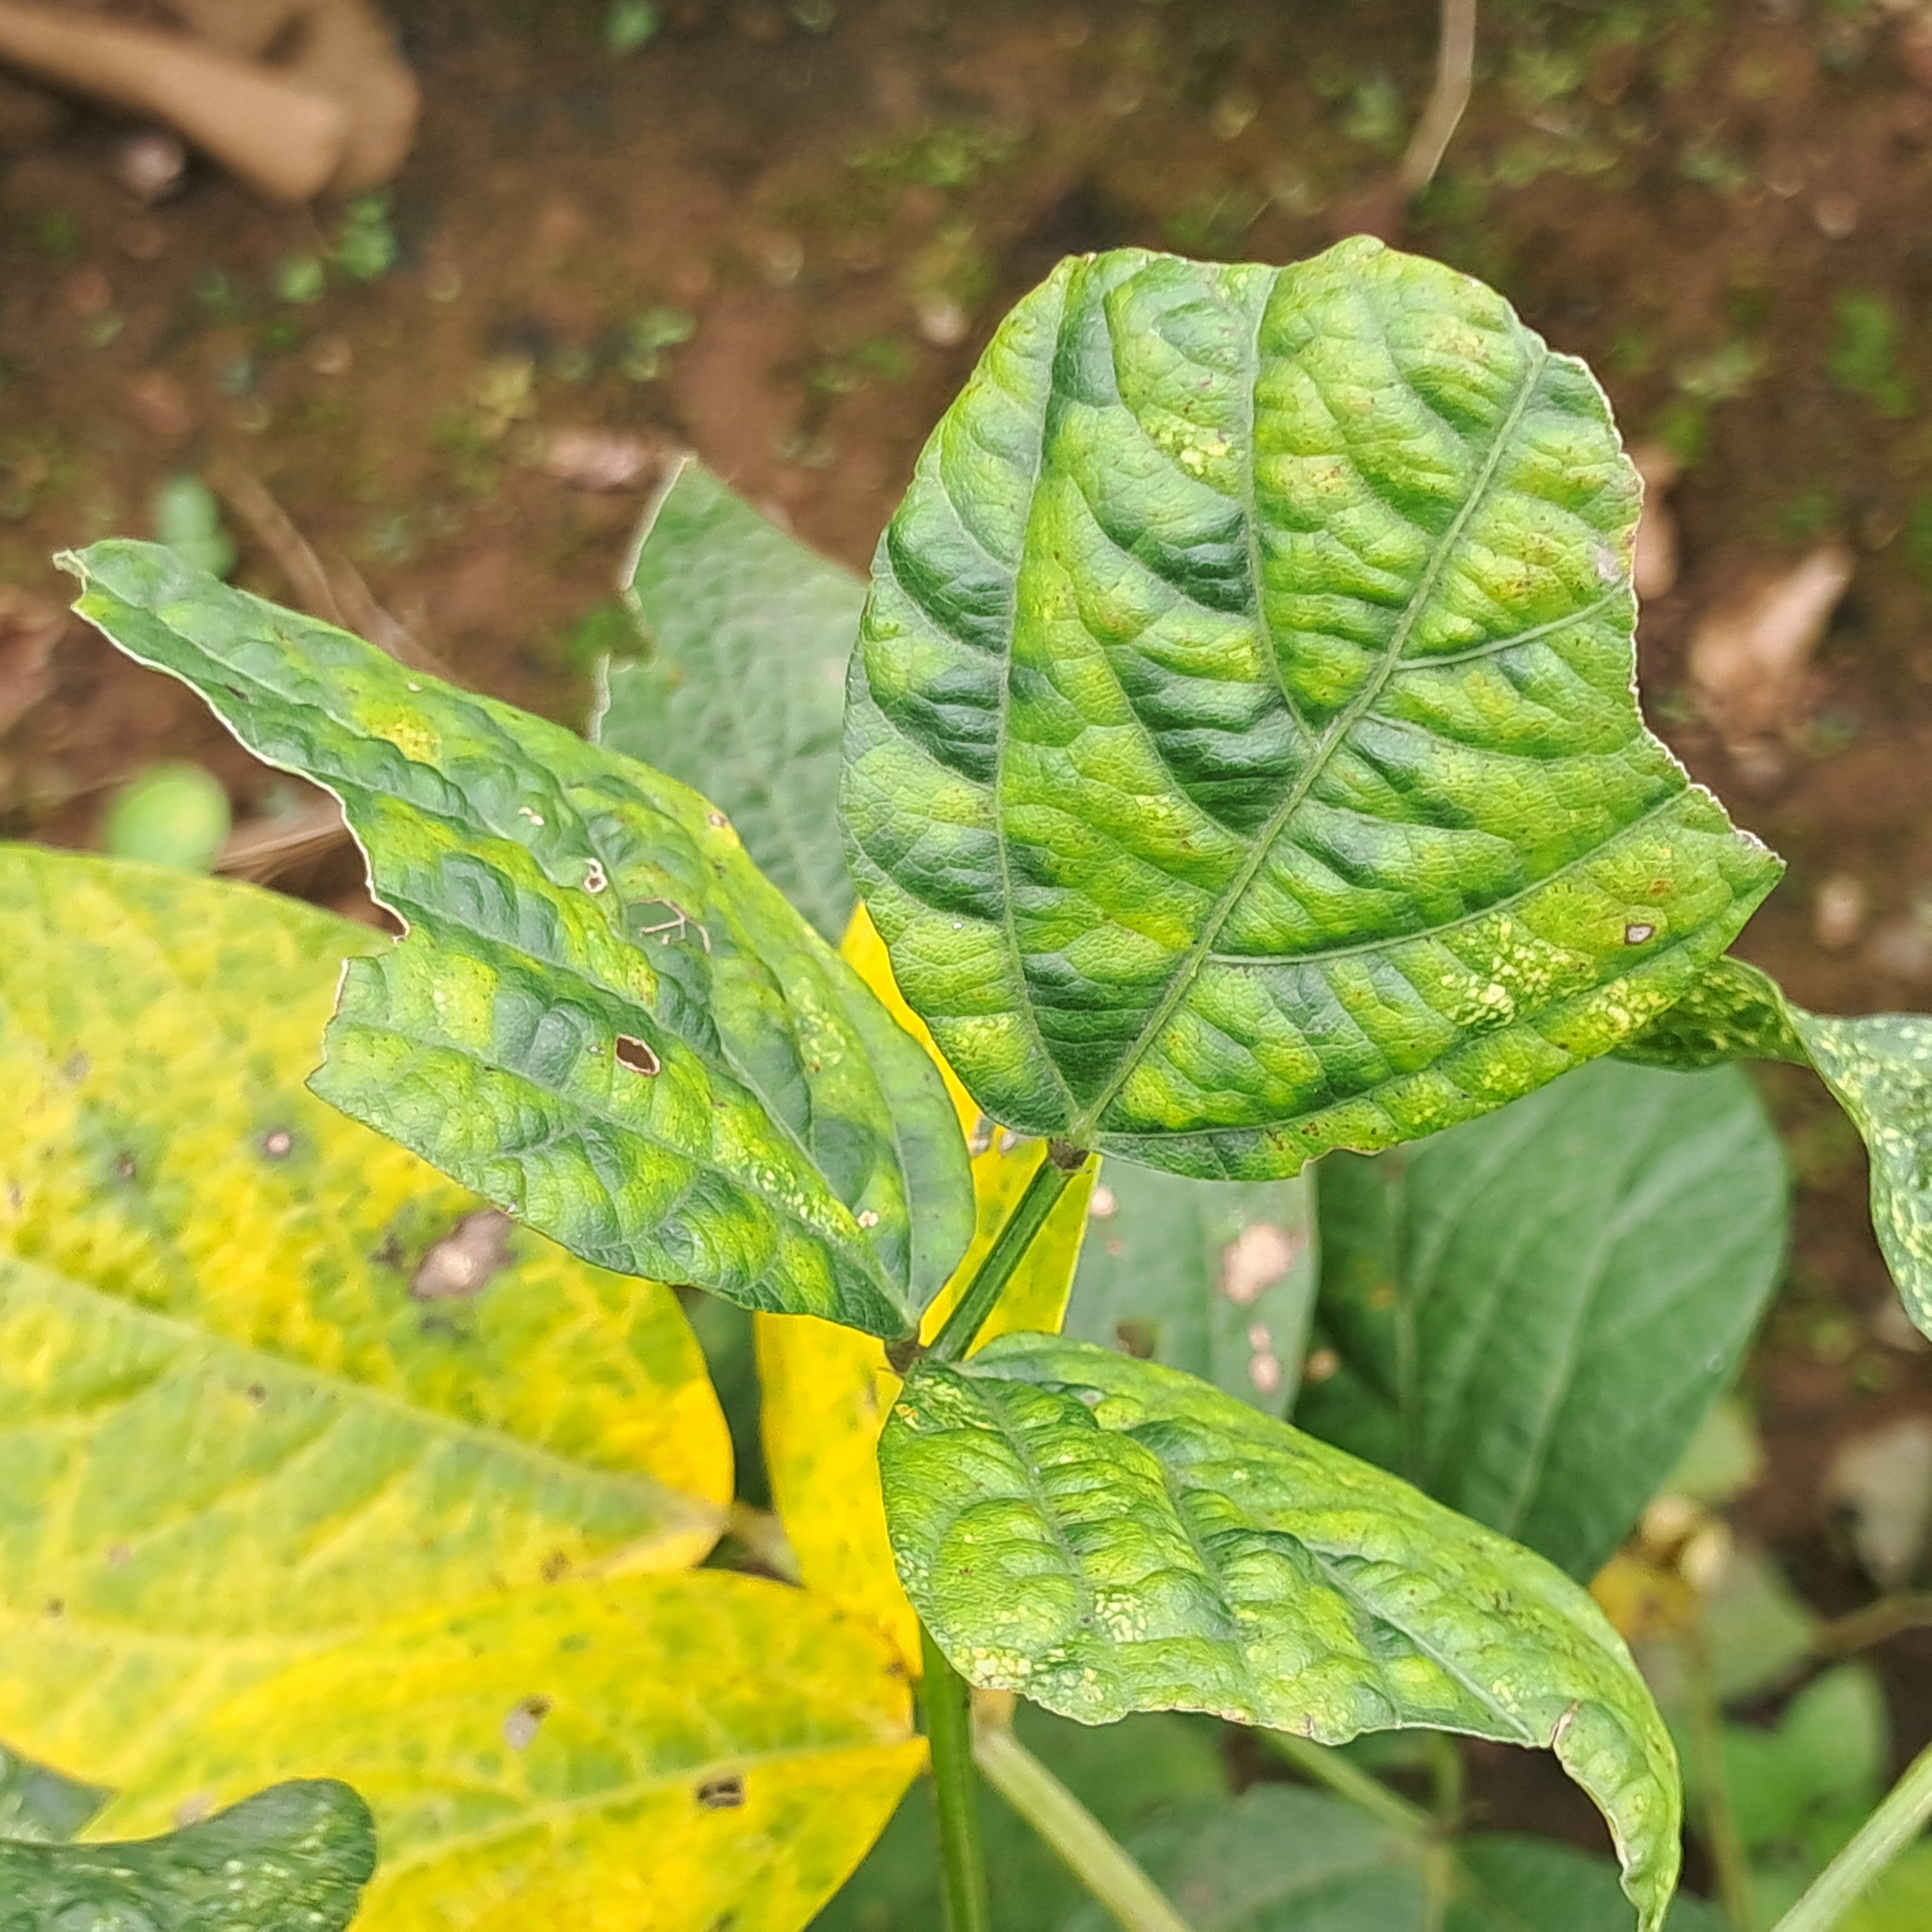
Label: Mosaic